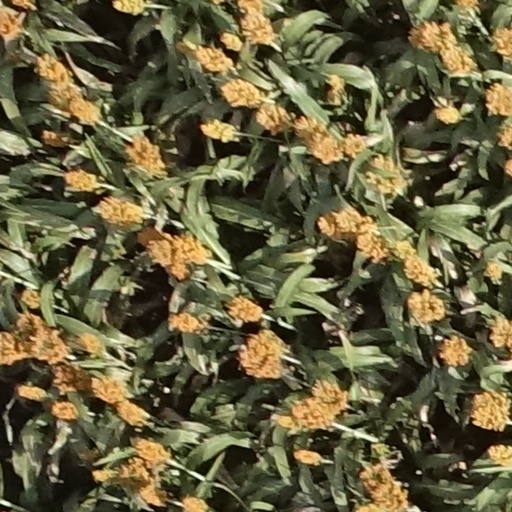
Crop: sorghum